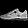
Label: Sneaker